Chala Style

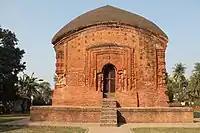
Charchala temple at Palpara in Nadia district.

The word "Do" used in Bengali language means two. Temples built in this Chala style have two Chalas (roof) and gable eands. Temples of this style consist of two sloping roofs in front and back. The floor of the temples is rectangular. Most of the temples built in the "Do-chala" style have three arches on their fronts. Do-chala temples have one or three entrances. In temples with a single entrance, the entrance is built at the front. Narayana Temple at Bhanga in Faridpur is a single entrance temple. Some do-chala temples are built with three entrances, entrances are made on the front, left and right sides of the temples. The Panchamukhi Shiva temple built in "Do-chala" style at Baranagar in Murshidabad district has three entrances.